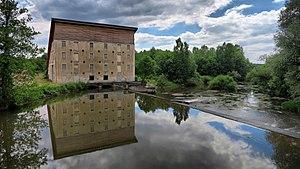
Le moulin sur barrage sur l'Ognon
Avilley est une commune française située dans le département du Doubs, en région Bourgogne-Franche-Comté.